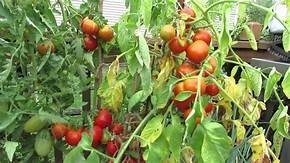
Label: tomato